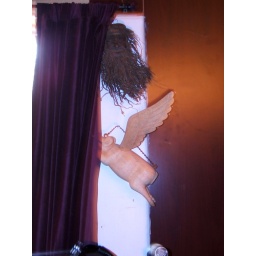
I really like how this shot turned out. It looks decent in black and white and sepia as well.